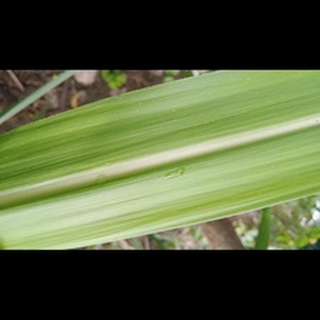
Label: healthy_sugarcane